Target Corporation

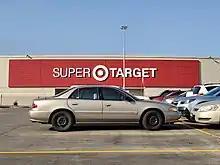
The exterior of a SuperTarget in Omaha, Nebraska, in 2020: This store was remodeled in October 2017. (Store #1777)

The first Target discount store opened in Roseville, Minnesota, a suburb of Minneapolis–Saint Paul, by John Geisse on May 1, 1962. Present-day properties are roughly and sell general merchandise, including and . While many Target stores follow a standard big-box architectural style, the company has focused on "customizing each new store to ensure a locally relevant experience [...] that best fit the surrounding neighborhood's needs" since August 2006. Initially, only SuperTarget locations operated Starbucks Coffee counters, although they were integrated into general-merchandise stores through their expanded partnership beginning in 2003. Many stores also feature Pizza Hut Express counters (usually in the self-service snack bar), along with Starbucks.